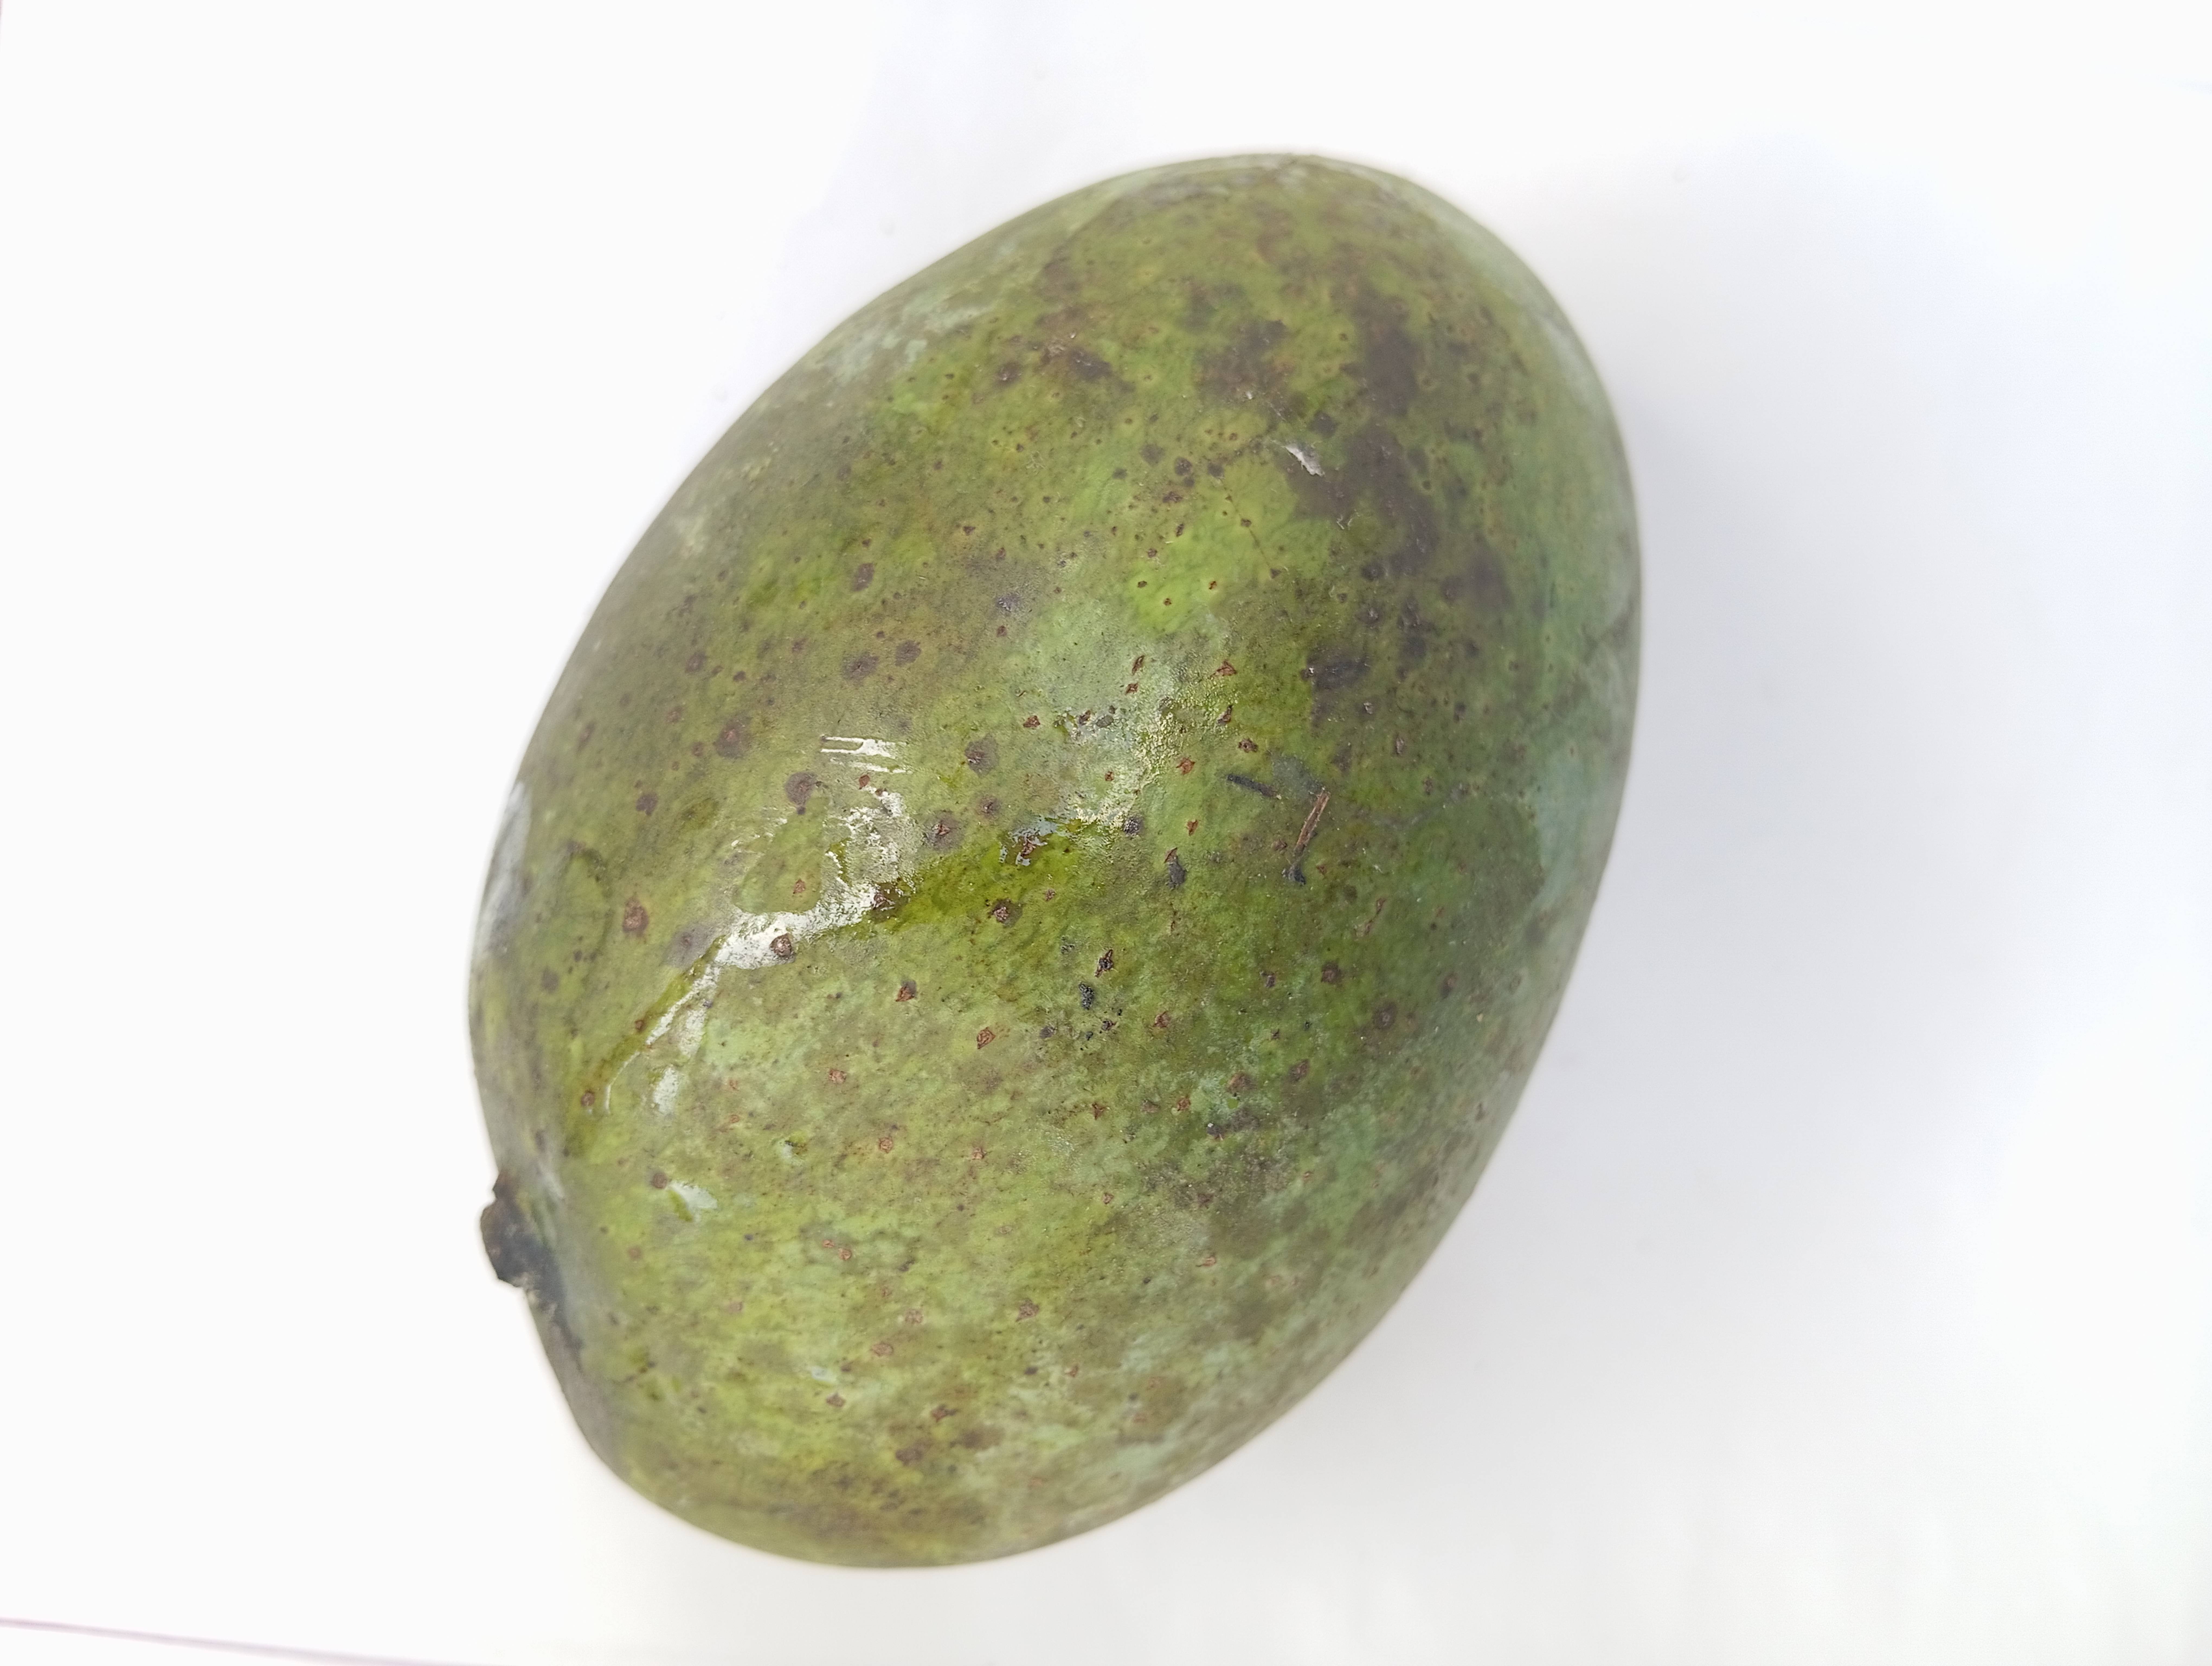
Mango variety: Fazli